Rojava–Islamist conflict

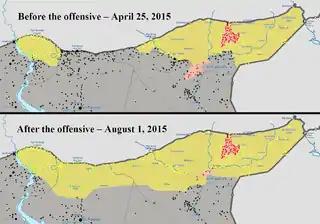
Map of the territory changes during the YPG-led Northern Syria offensive (2015)

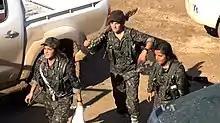
YPG female fighters during the Al-Hawl offensive, December 2015

During November 2015, the YPG and its allies in the Syrian Democratic Forces captured the town of al-Hawl, along with more than 200 villages and towns from IS in the surrounding areas in Al-Hasakah Governorate near the border with Iraq in the month-long offensive.